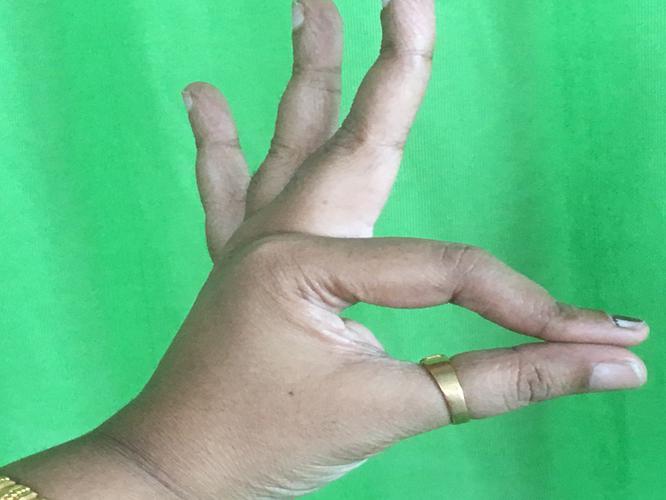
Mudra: Hamsasyam
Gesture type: single_hand